Comma (music)

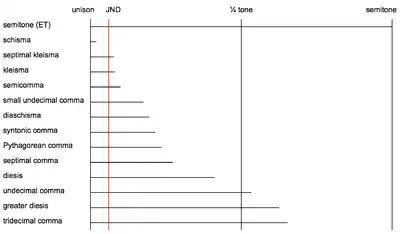
Comparison of the size of different commas, in cents. Equal-tempered semitone added for comparison. JND is the just-noticeable difference between tones.

In the column below labeled "Difference between semitones", 2 is the minor second (diatonic semitone), 1 is the augmented unison (chromatic semitone), and S, S, S, S are semitones as defined here. In the columns labeled "Interval 1" and "Interval 2", all intervals are presumed to be tuned in just intonation. Notice that the Pythagorean comma and the syntonic comma are basic intervals that can be used as yardsticks to define some of the other commas. For instance, the difference between them is a small comma called schisma. A schisma is not audible in many contexts, as its size is narrower than the smallest audible difference between tones (which is around six cents, also known as just-noticeable difference, or JND).